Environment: real
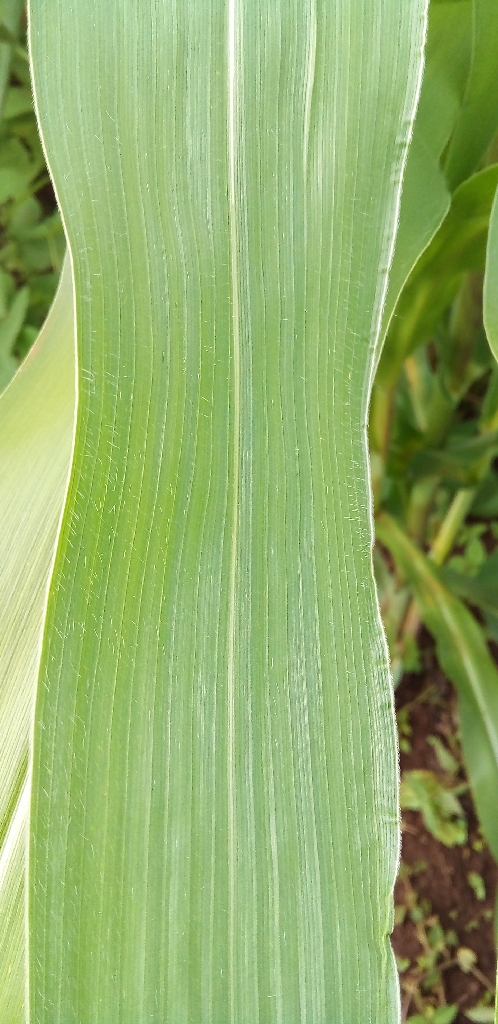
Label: healthy